Monuments in the Basilica of Santa Maria del Popolo

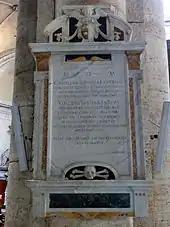
The monument of Camilla Buonvisi

Two distinguished member of the Milanese Trivulzio family were buried in the basilica in the 16th century: Giovanni Antonio, the Cardinal of Como (†1508) and Cardinal Agostino (†1548). However their shared tomb on a pillar of the left aisle is a much later work which was erected by their relative, Cardinal Gian Giacomo Teodoro Trivulzio in 1654 for the memory of the "great-uncles" (magnis patruis) as the inscription says.